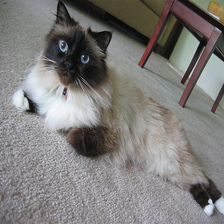
Species: cat
Breed: Birman